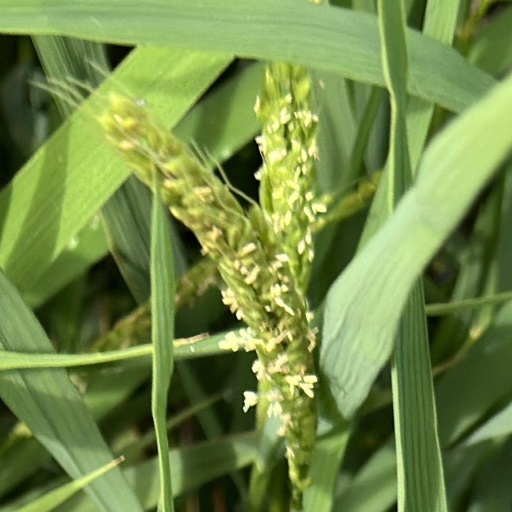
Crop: rice